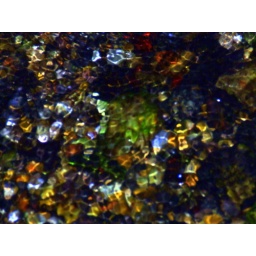
The water was so clear here in the early evening sunlight the stones sparkled like jewels